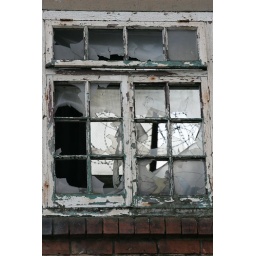
A window at the old Sea Fish Industry Authority building in Hessle, Hull.